Iron Girls

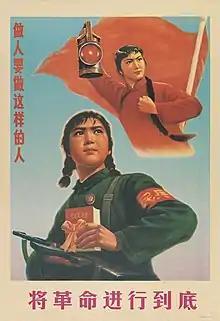
A propaganda poster

The sent-down youth regarded themselves as crusaders for change and equality in the workplace. Many of them regarded themselves as Iron Girls. Even those that didn't emulated "Iron Girlism," the idea women could be equal to men through participation in extremely masculine hard labor. They believed their example would inspire other rural women. These adolescent urban-educated sent down girls supported Mao's slogan of equality and idolized the agenda of the Iron Girls. Therefore, their missionary-like attitudes helped further the state propaganda. However, not all sent-down girls were leaders of gender equality within the workforce. Many found this new lifestyle difficult to maintain, and chose to get married in order to escape the hardships of working in the fields.